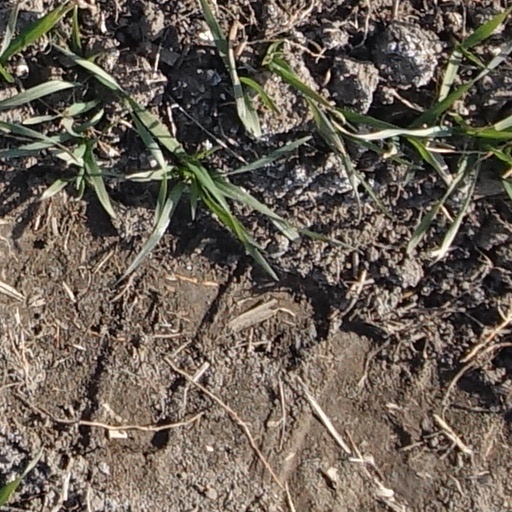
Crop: wheat